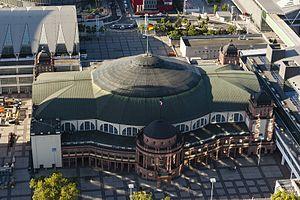
La Foire du livre de Francfort est la plus grande foire du monde dans le domaine de l'édition. Elle se tient tous les ans pendant cinq jours à la mi-octobre à Francfort-sur-le-Main en Allemagne. Actuellement, elle rassemble environ 300 000 visiteurs pour 7 000 exposants.